Dobson ozone spectrophotometer

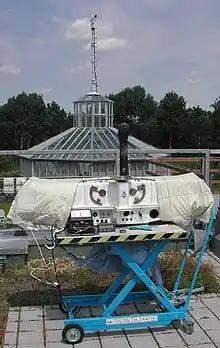
Dobson D071 Spectrophotometer at the Lindenberg Meteorological Observatory.

The Dobson spectrophotometer, also known as Dobsonmeter, Dobson spectrometer, or just Dobson is one of the earliest instruments used to measure atmospheric ozone.